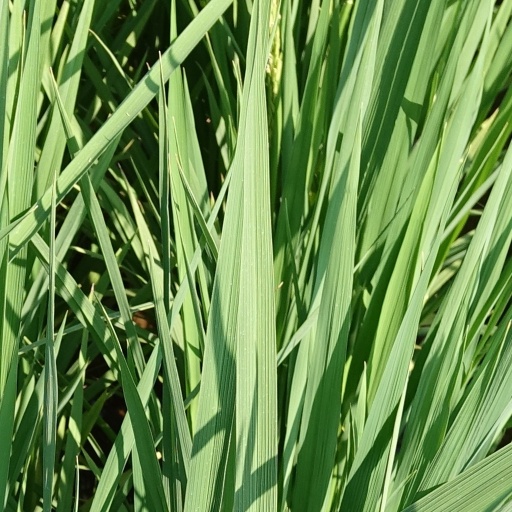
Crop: rice